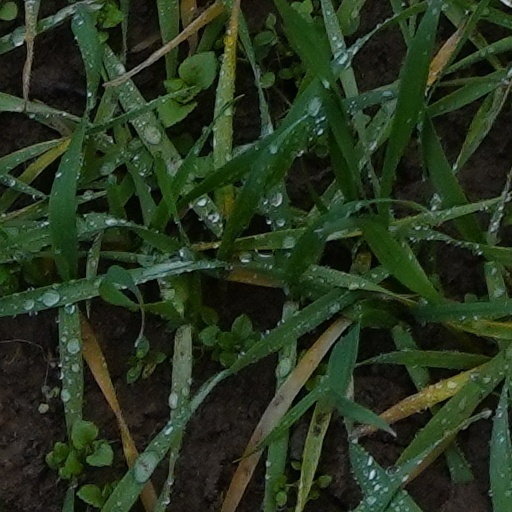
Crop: wheat